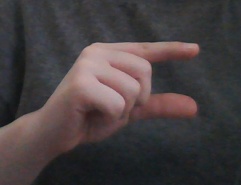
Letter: dal